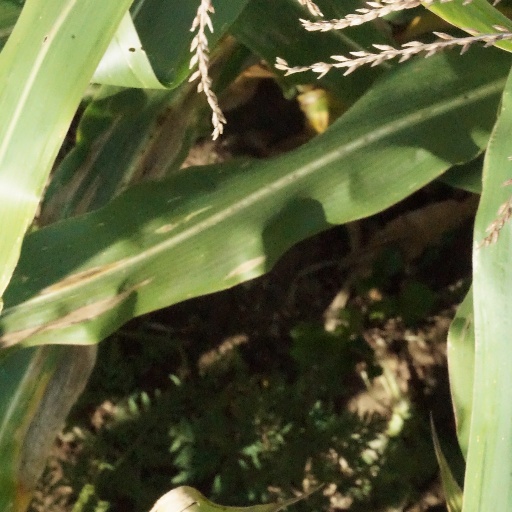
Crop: maize; corn